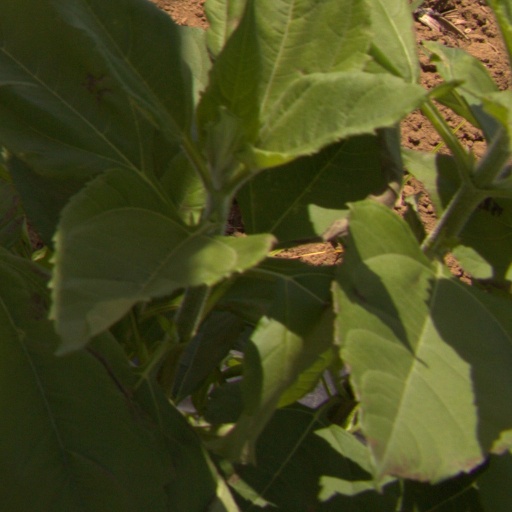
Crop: Jerusalem artichoke